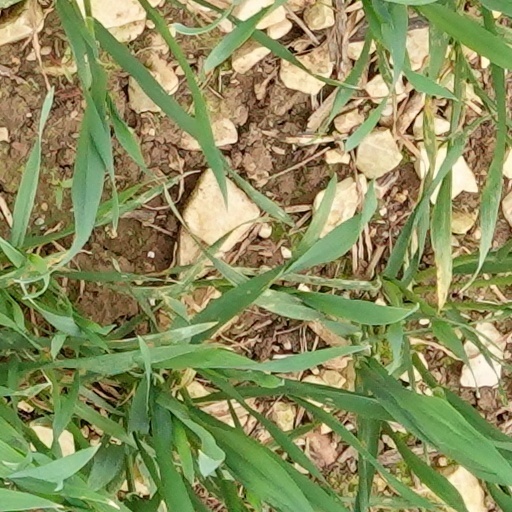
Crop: wheat